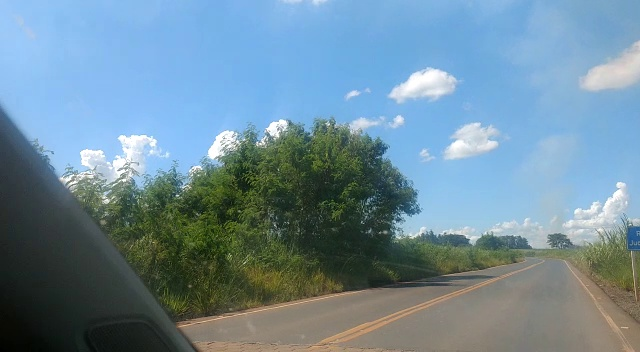
Fire: no
Smoke: yes